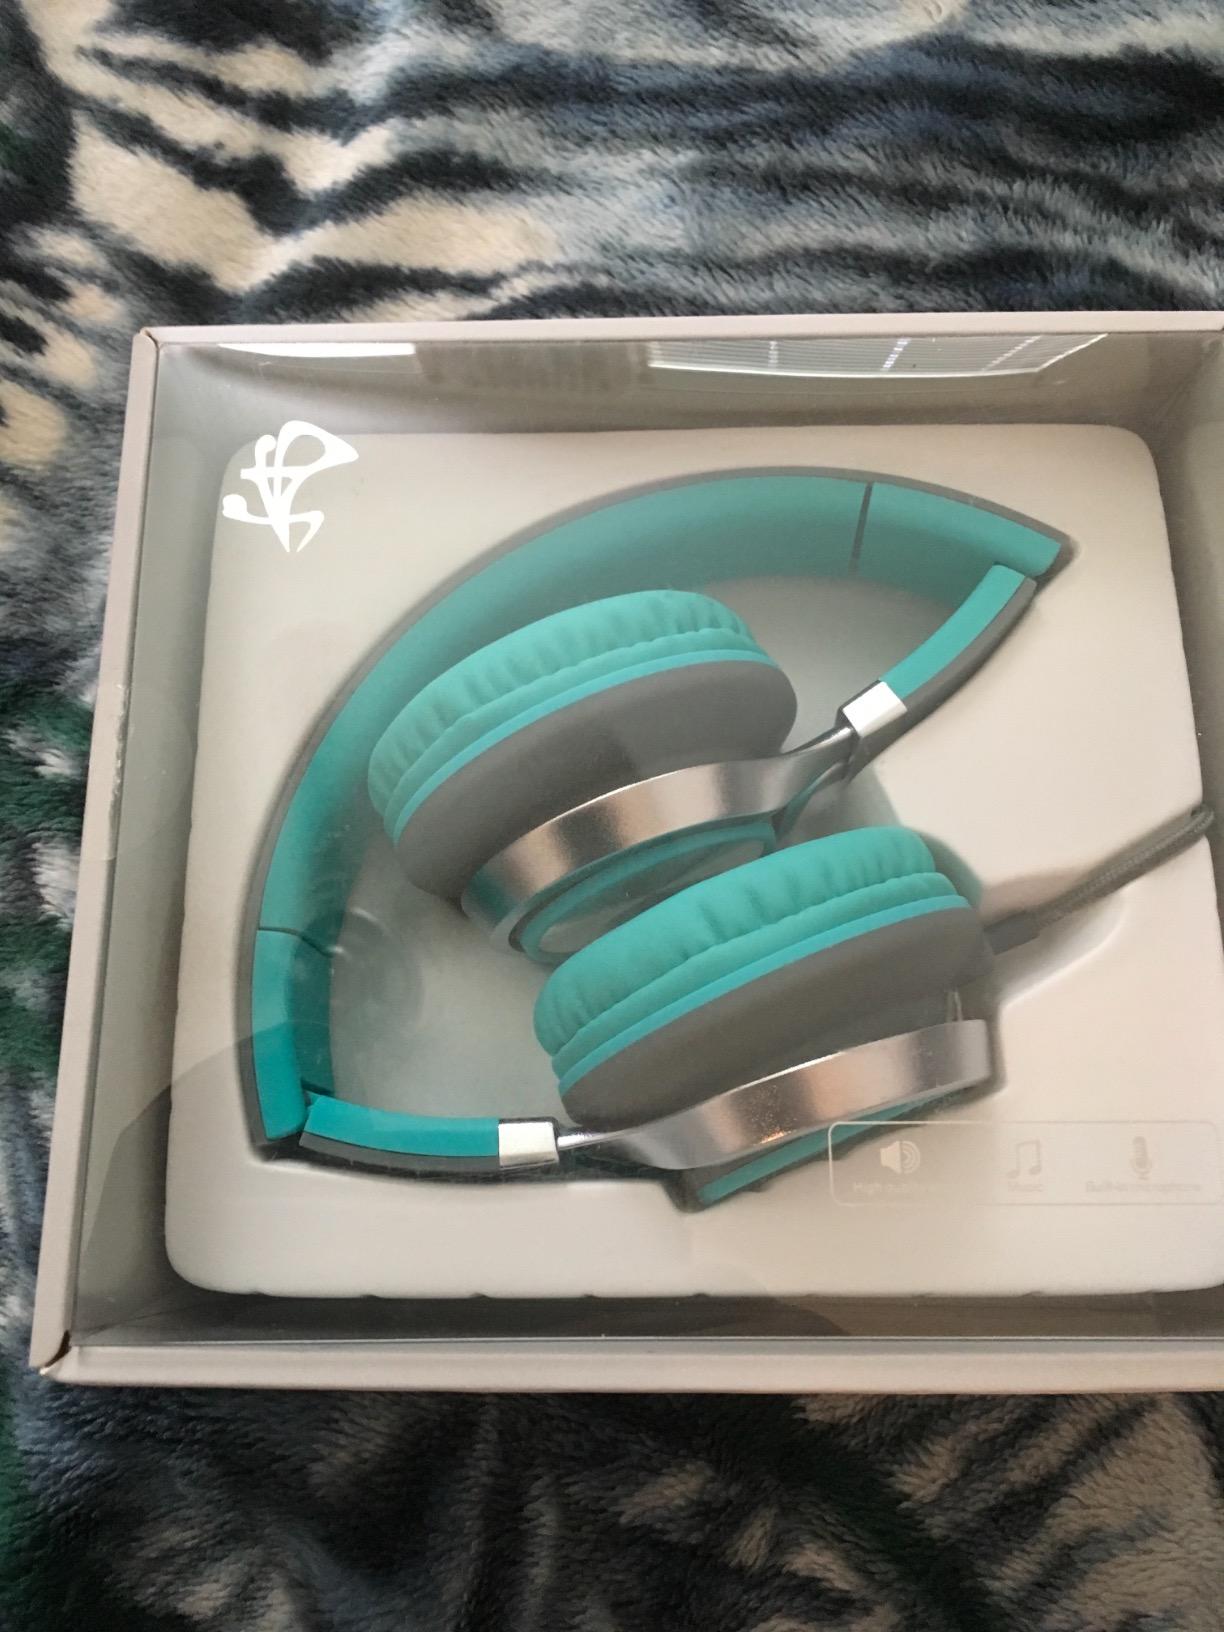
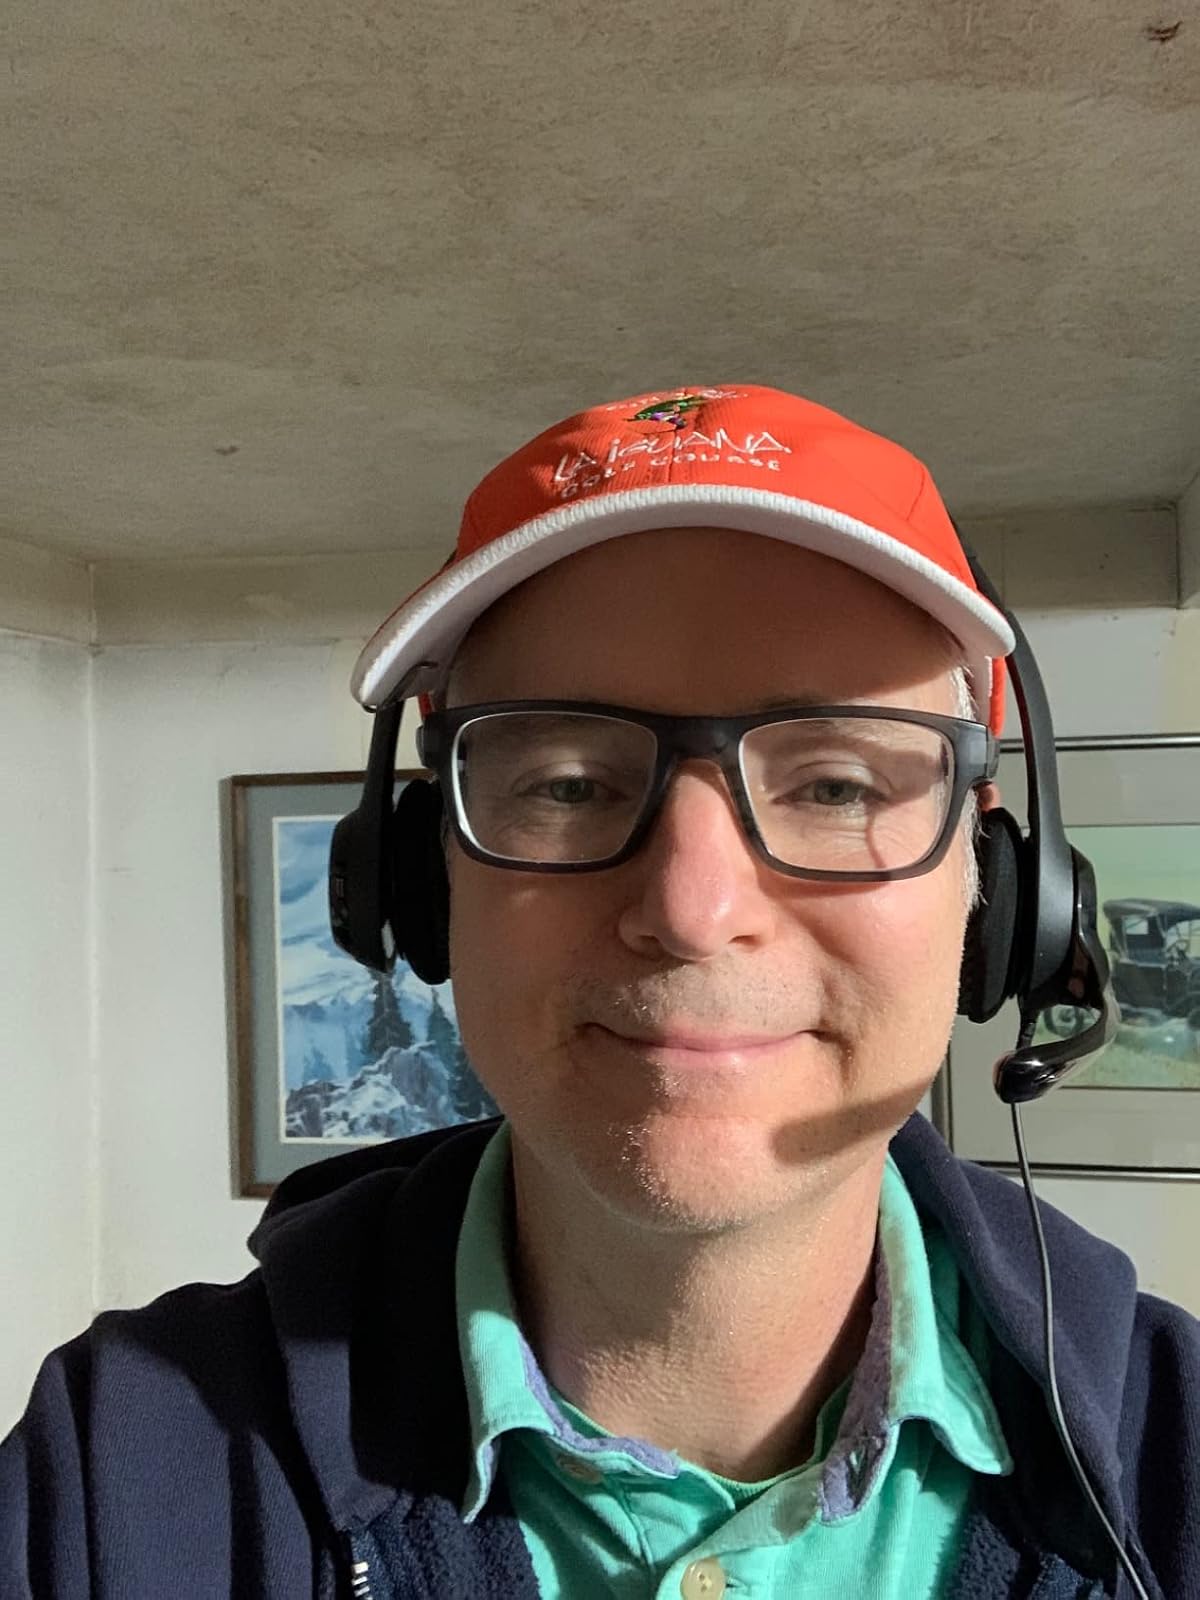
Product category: headphones
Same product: no